Rainbow Room

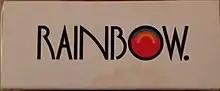
Rainbow Room matchbook,

By 1941, Rockefeller Center Inc's manager Hugh S. Robertson was in a dispute with the Rainbow Room's workers' union. Robertson threatened to shutter the restaurant and blame it on war-related reasons if they kept demanding wage increases. The Rainbow Room was closed at the end of December 1942 due to World War II, which contributed to the "increasing shortage of manpower" in American civilian life, according to Robertson. The Rockefeller Center Luncheon Club remained open through this time. The Rainbow Room was used for private events, including a 1947 dinner in which Nelson Rockefeller launched a furniture-designing contest, as well as a 1949 fundraiser for The Salvation Army. The Rainbow Room was also proposed to be converted into a theater in 1949, and several theatrical operators submitted bids for the space. The restaurant reopened to the public in 1950, initially only as a cocktail lounge that shuttered at 9 p.m.